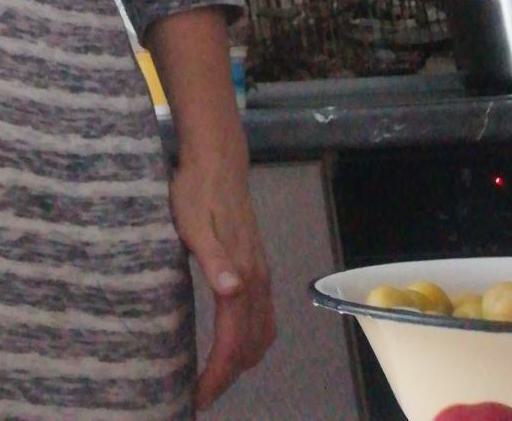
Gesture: no_gesture